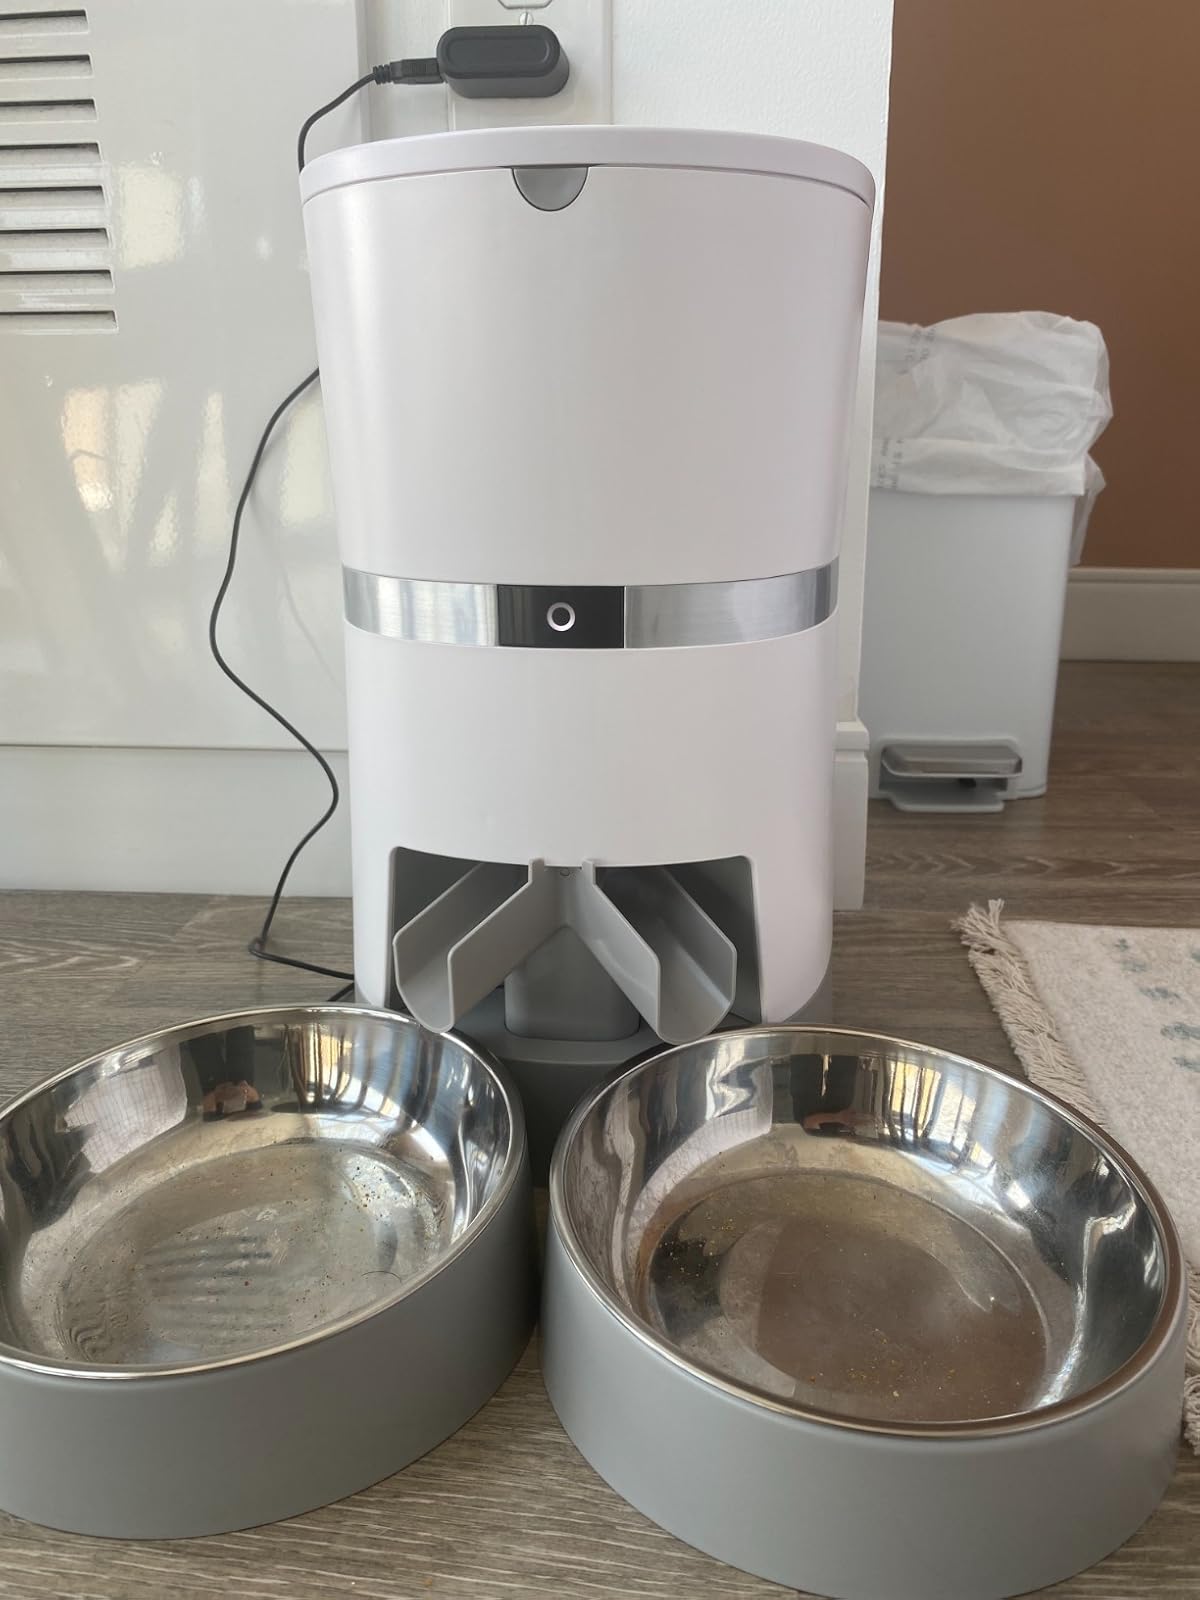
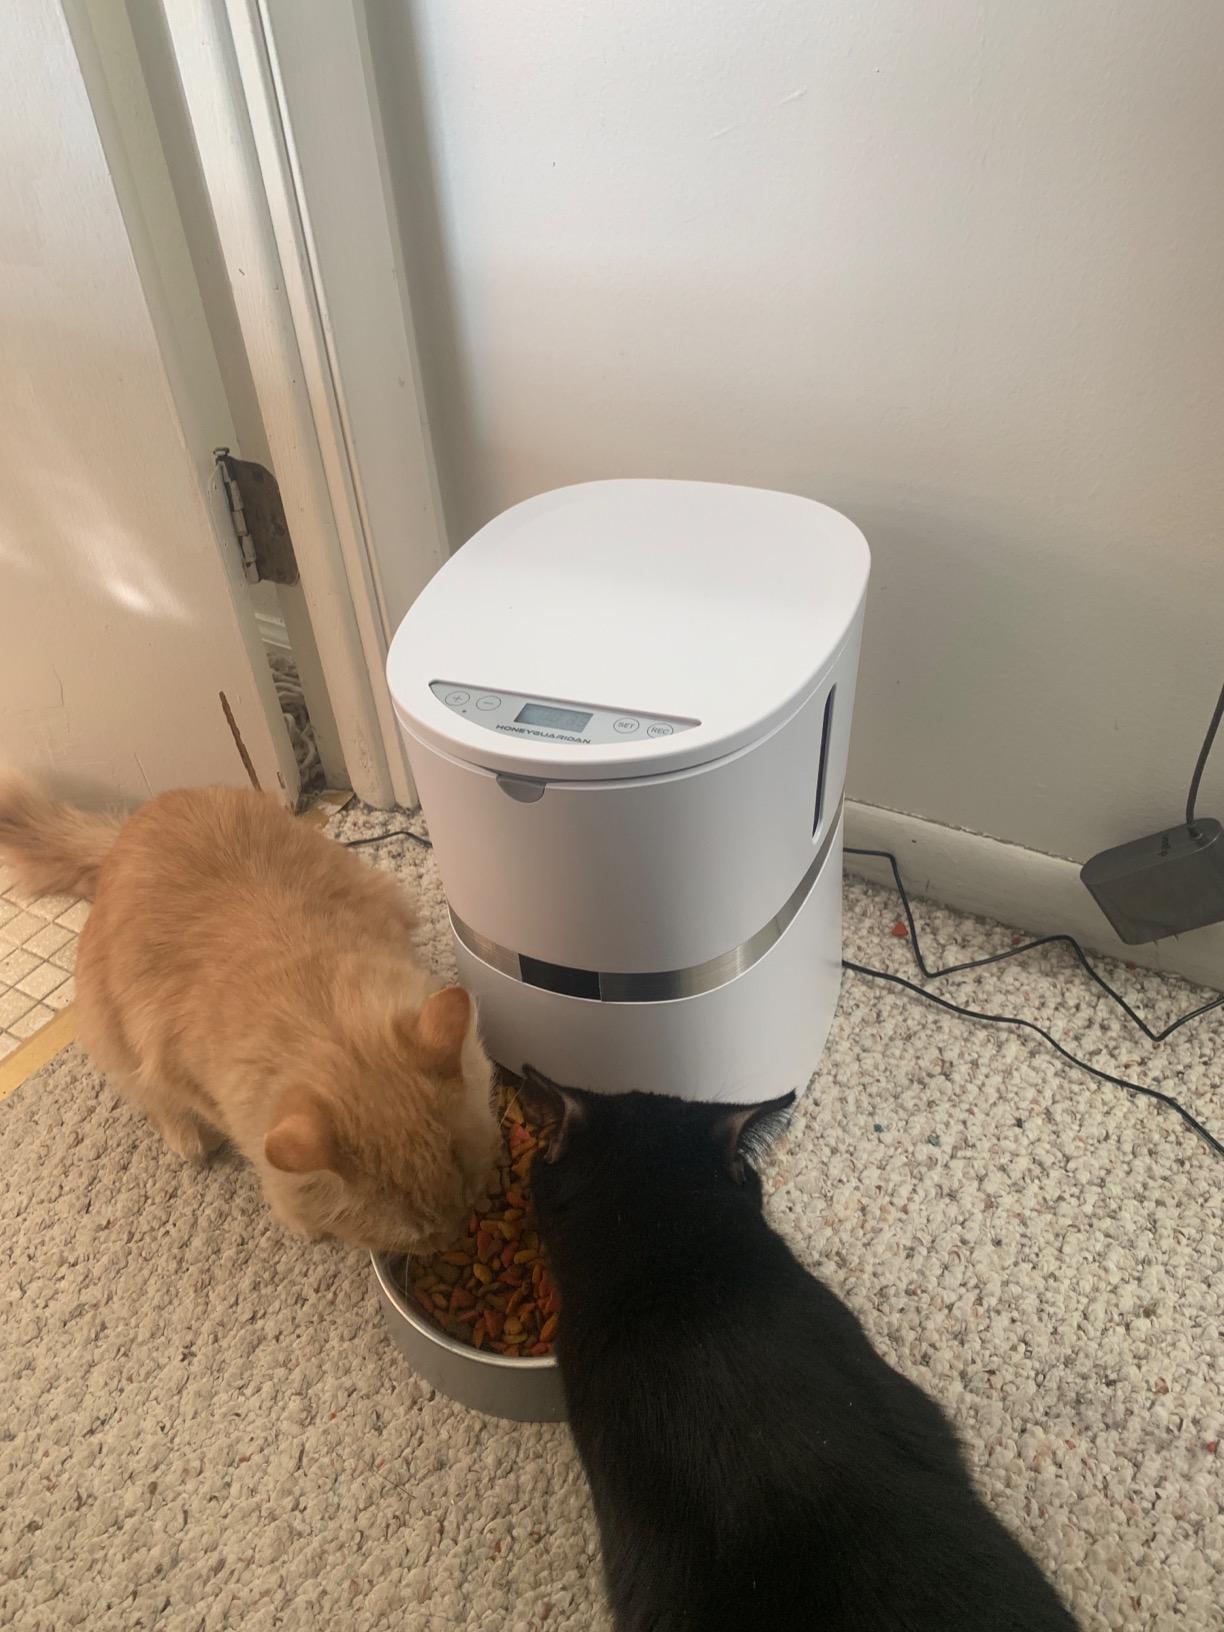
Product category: items_feeder
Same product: no